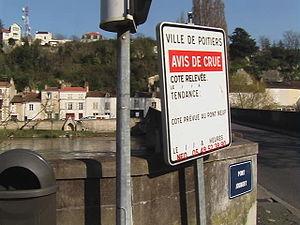
Le pont Joubert est un pont médiéval franchissant la rivière du Clain à Poitiers.
Le Clain est une rivière française d'importance moyenne, en région Nouvelle-Aquitaine, dans les deux départements de la Charente et de la Vienne, et un affluent gauche de la Vienne, donc un sous-affluent du fleuve la Loire.